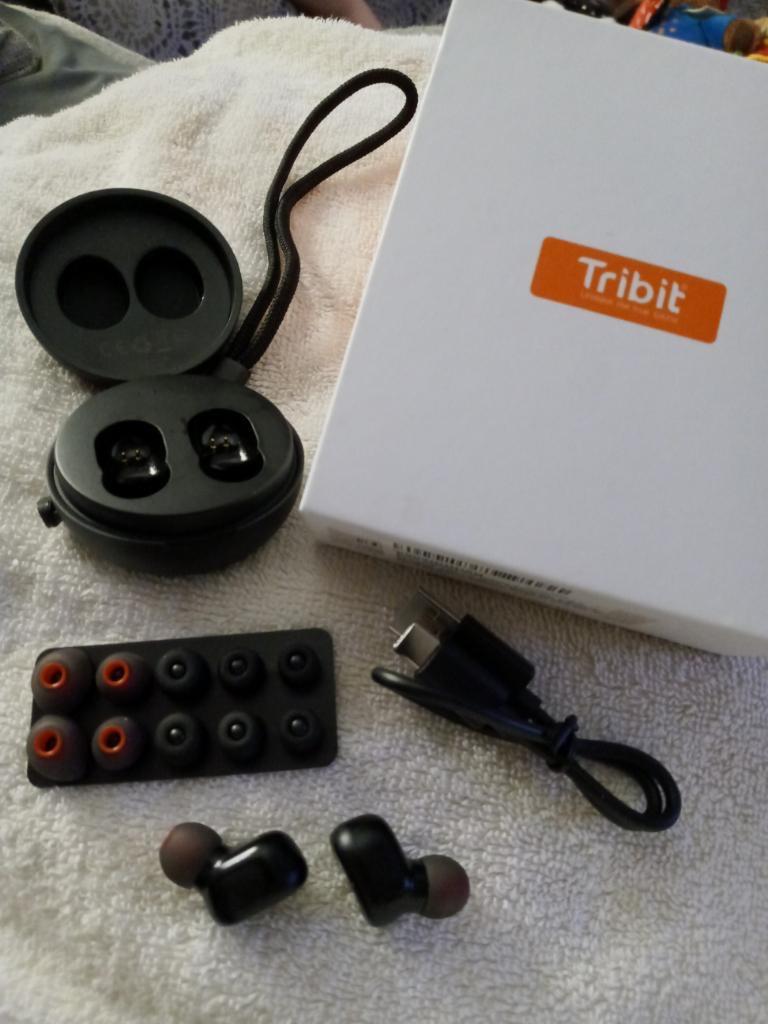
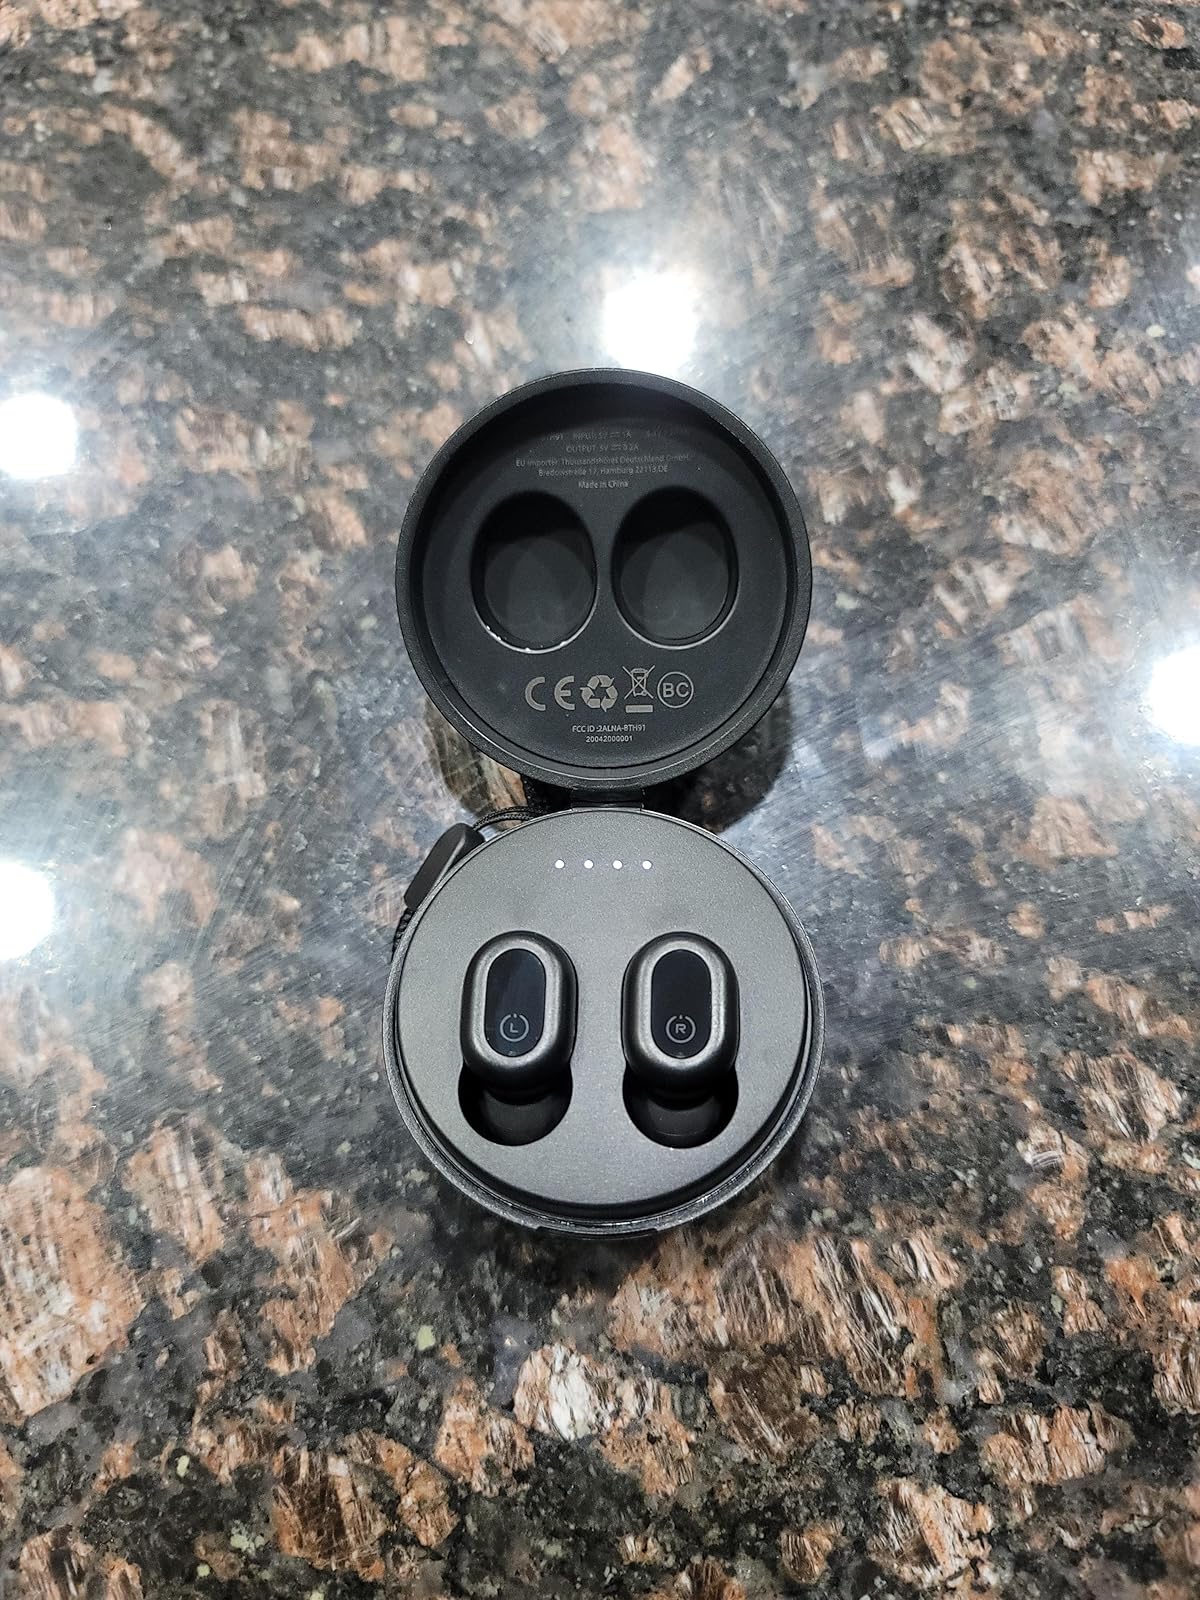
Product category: earbuds
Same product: yes